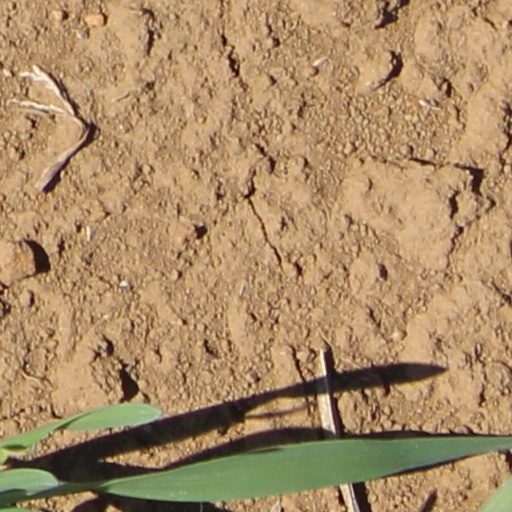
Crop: wheat